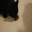
Label: cat